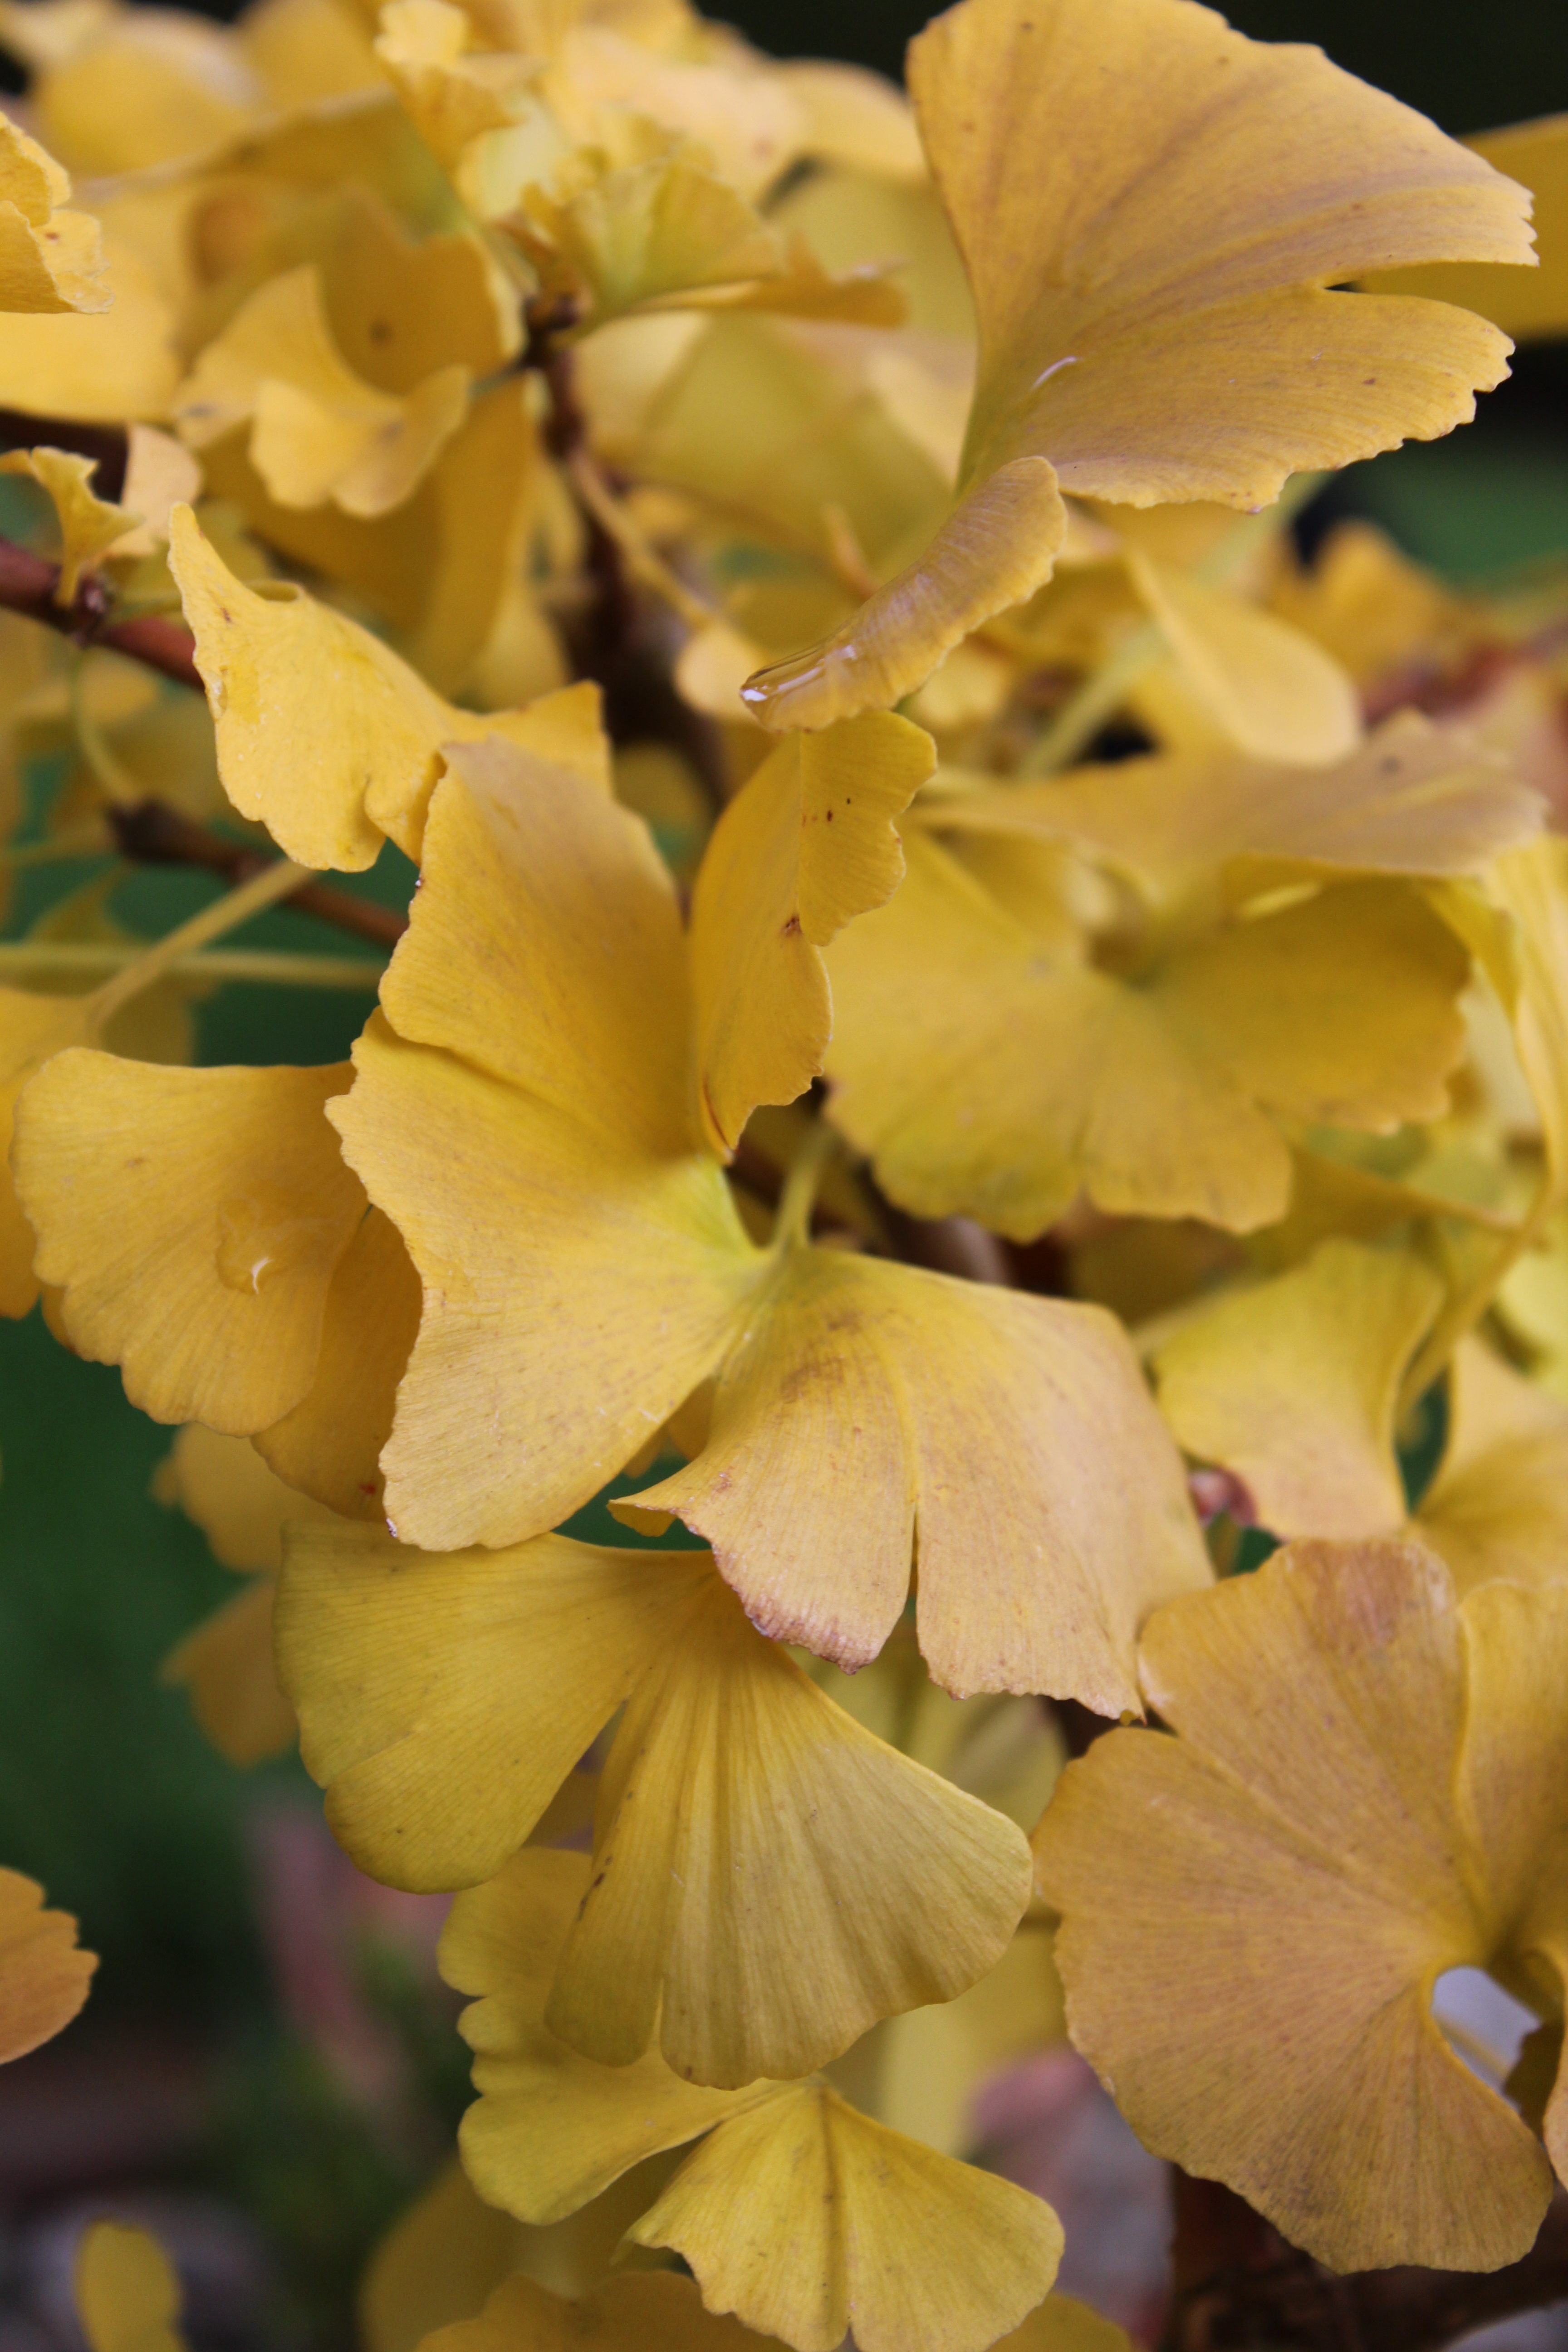
tree, plant, leaf, flower, petal, autumn, botany, yellow, flora, season, ginkgo, gladiolus, ginkgo leaf, fan leaf tree, macro photography, marika, flowering plant, maidenhair tree, plant stem, woody plant, land plant, iris family